James L. Herdt

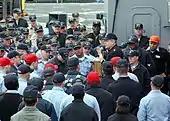
Herdt talking with sailors in March 2002.

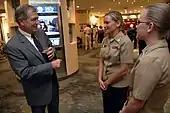
Herdt talking with sailors in June 2009.

After leaving active duty in 1974, Herdt enlisted in the United States Navy Reserve, serving in various Selected Naval Reserve units while attending Kansas State University. Returning to active duty in 1976, he served as a Naval Reserve Recruiter in Milwaukee, Wisconsin, and in 1978 rejoined the regular navy.